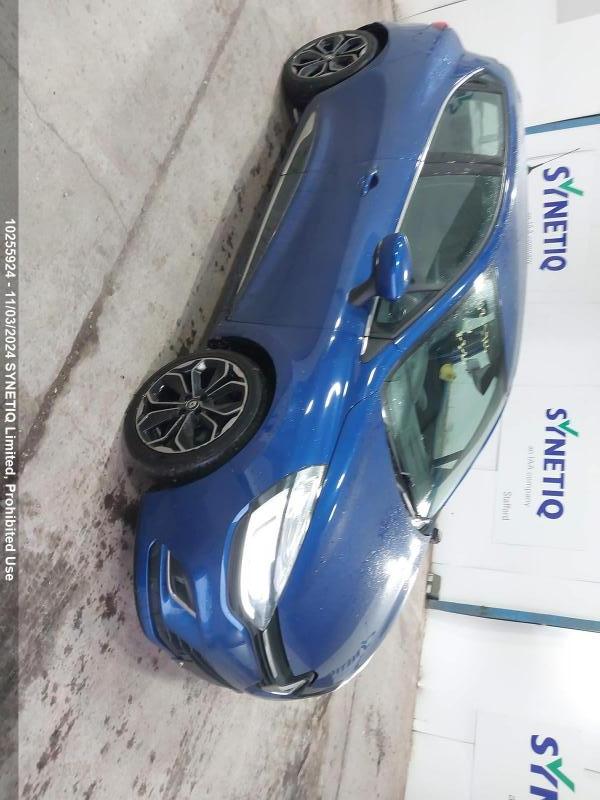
Aucun dommage détecté.
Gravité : aucun